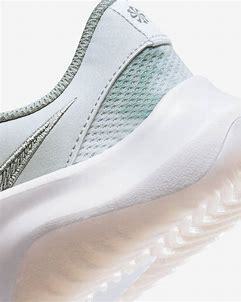
Brand: Nike
Model: Legend Essential 3 Next Nature